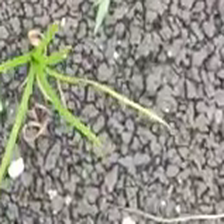
Weed species: Lavhala_(Cyperus_Rotundus)